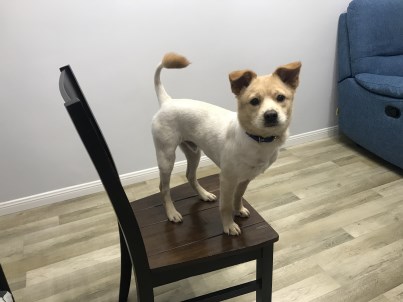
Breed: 1043-n000001-Shiba_Dog